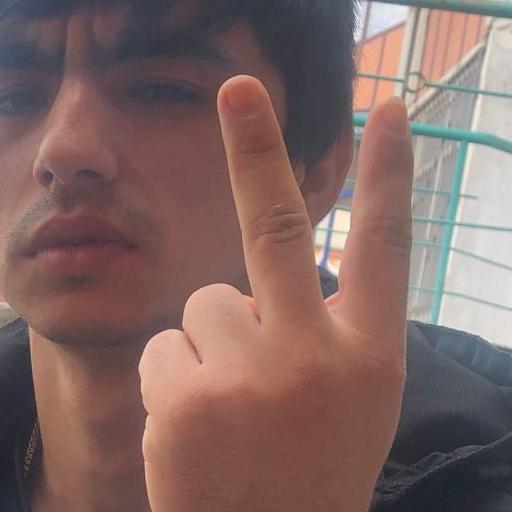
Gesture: peace_inverted